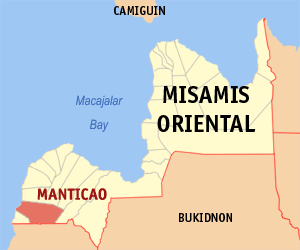
Manticao est une localité de la province du Misamis oriental, aux Philippines. En 2015, elle compte 28 422 habitants.